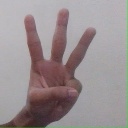
अक्षर: व